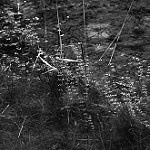
Label: B & W